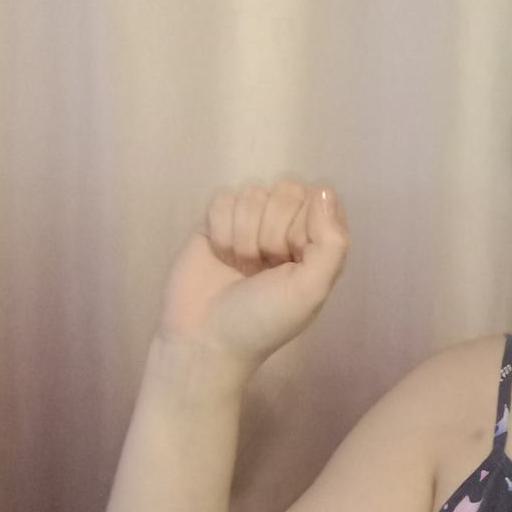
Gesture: fist